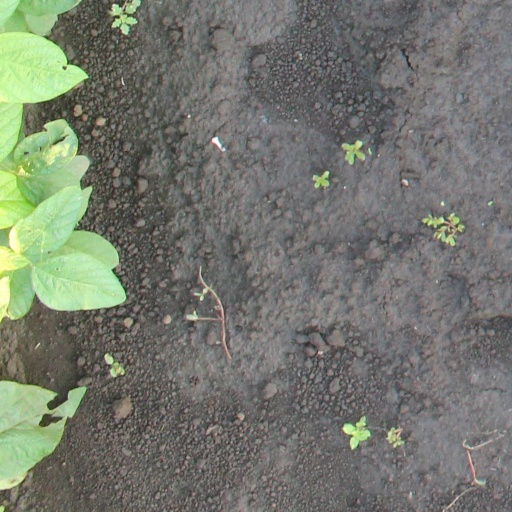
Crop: soybean